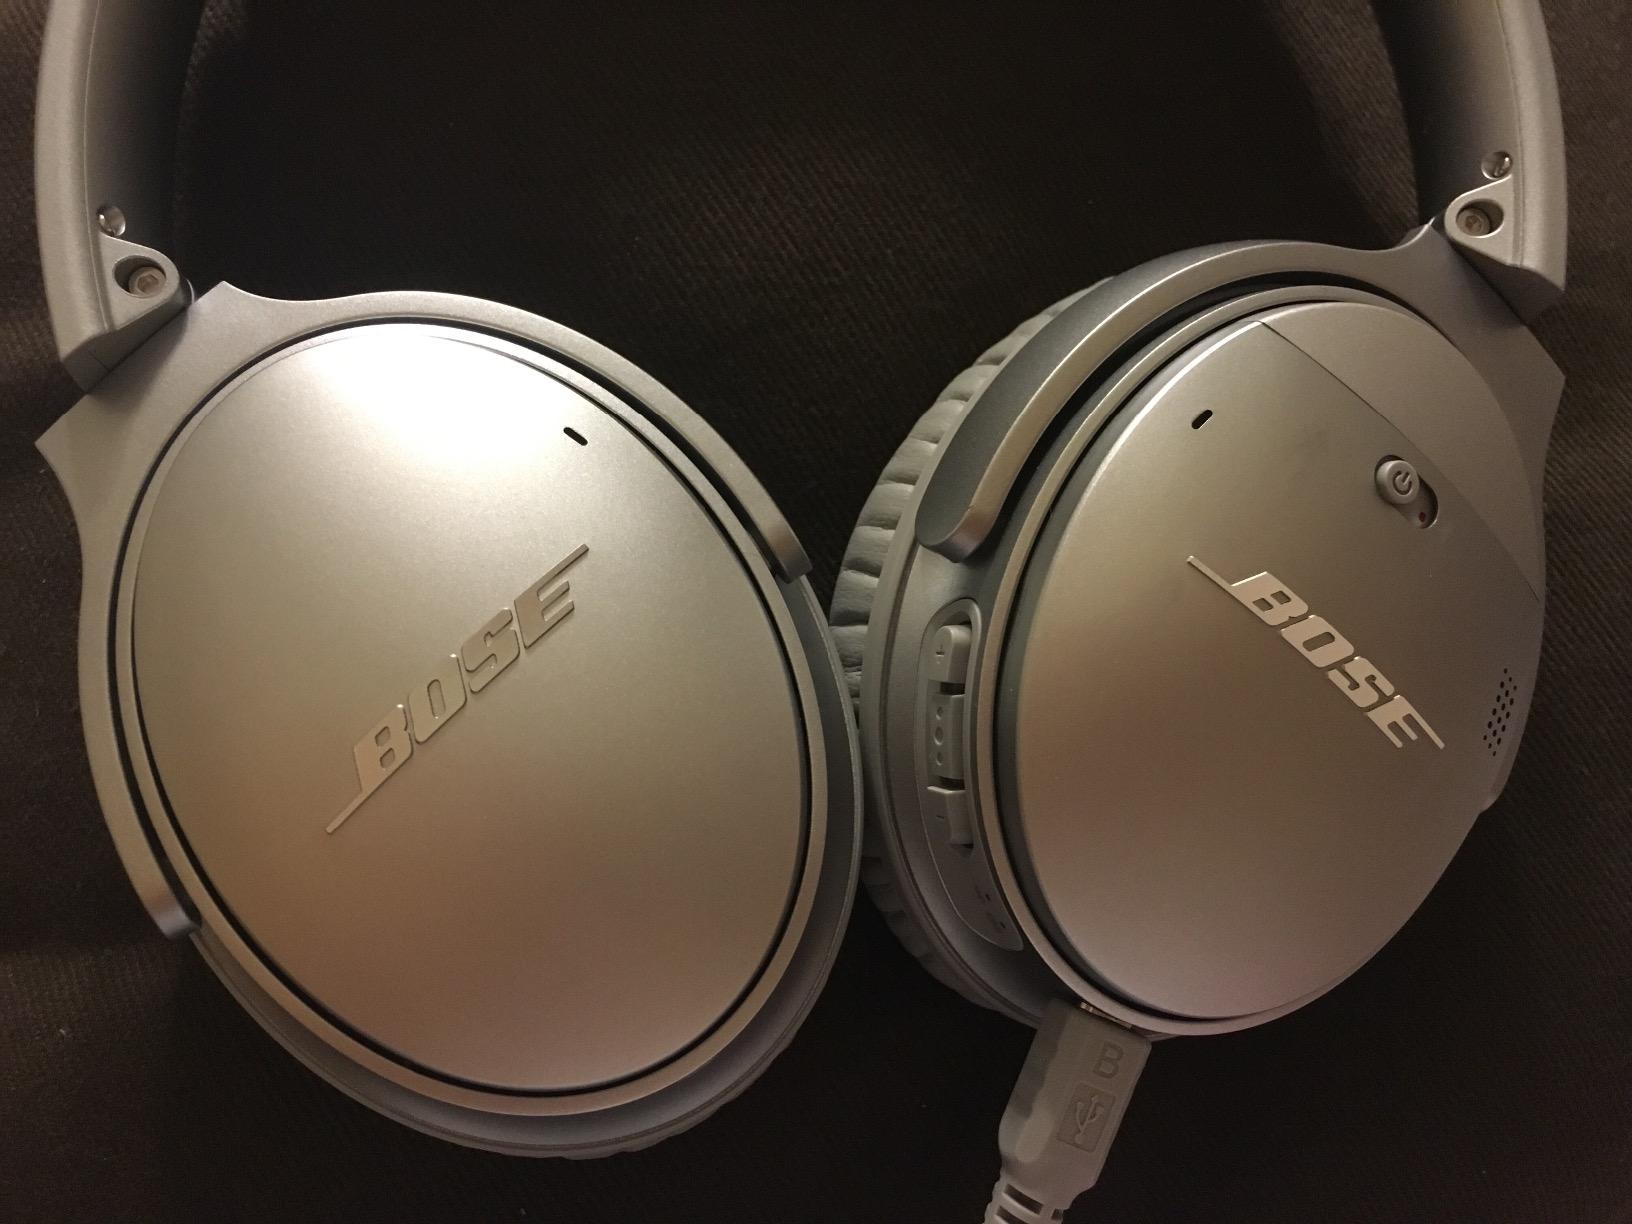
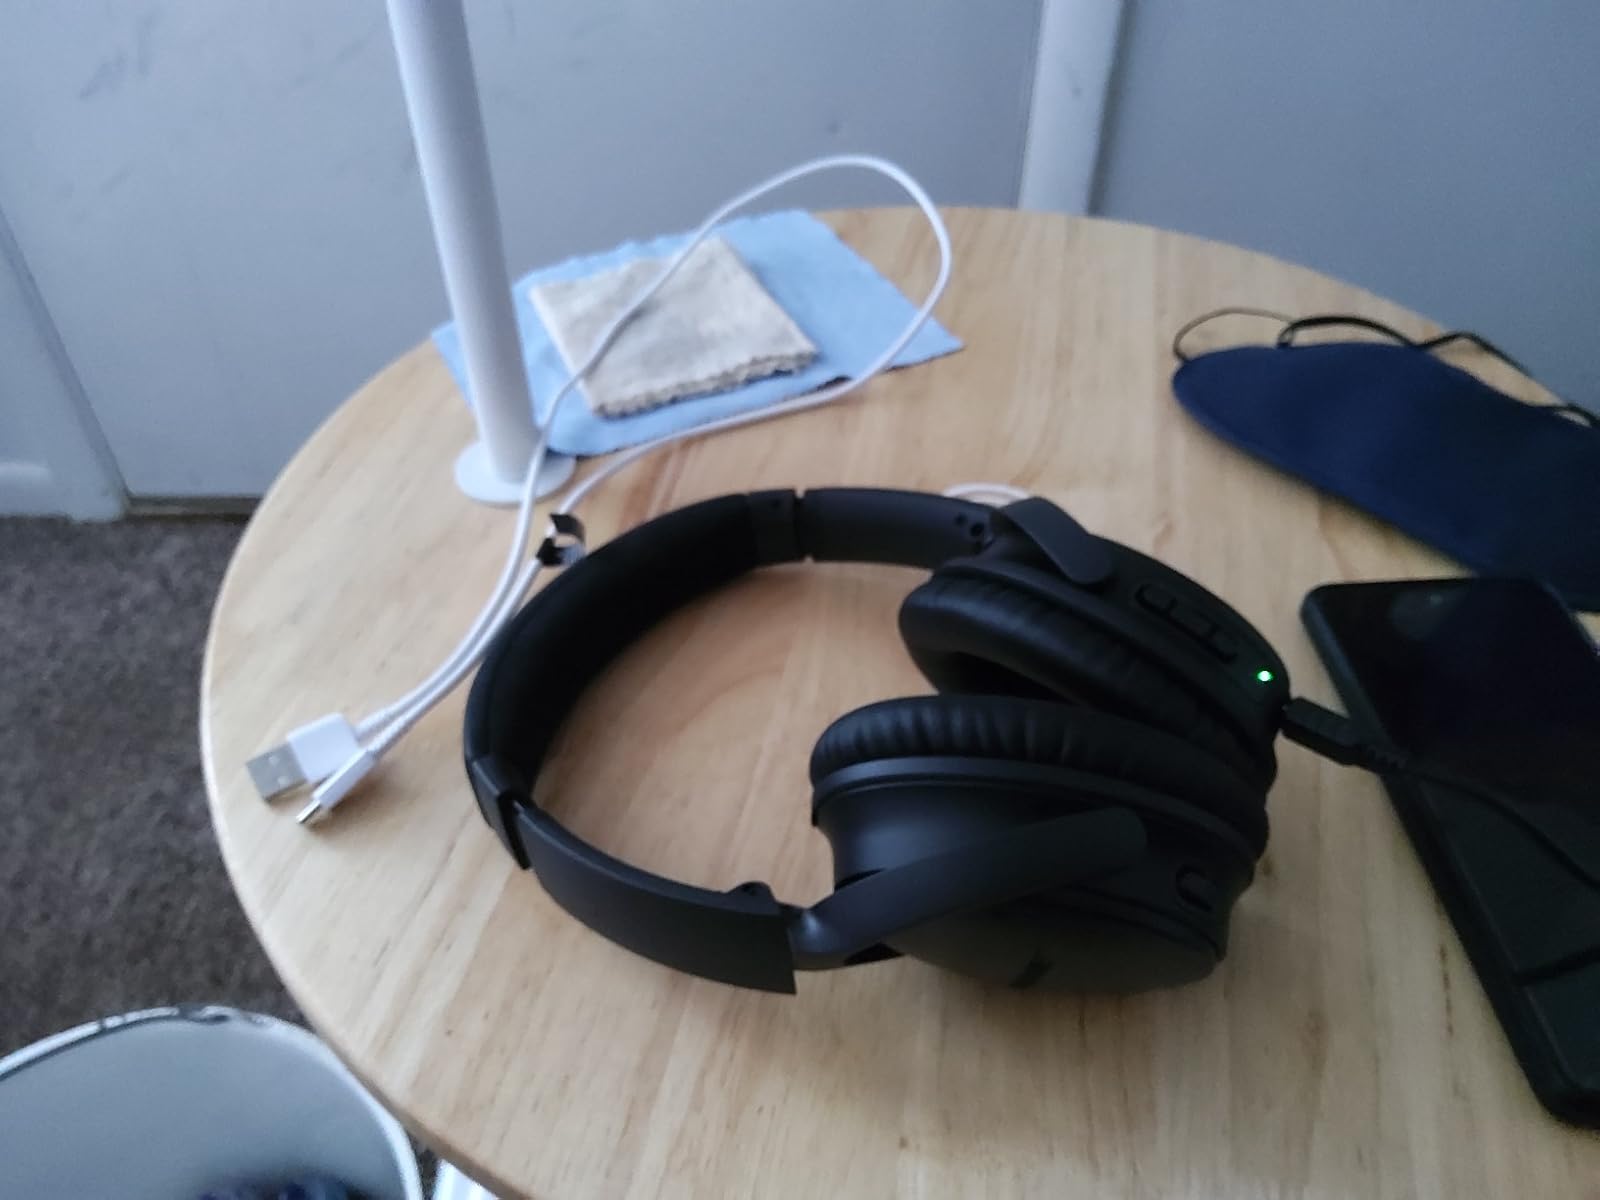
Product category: headphones
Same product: no